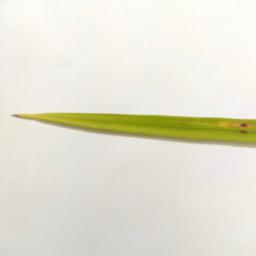
Label: Rice___Brown_Spot